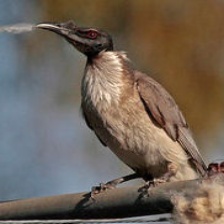
Species: NOISY FRIARBIRD
Scientific name: PHILEMON CORNICULATUS